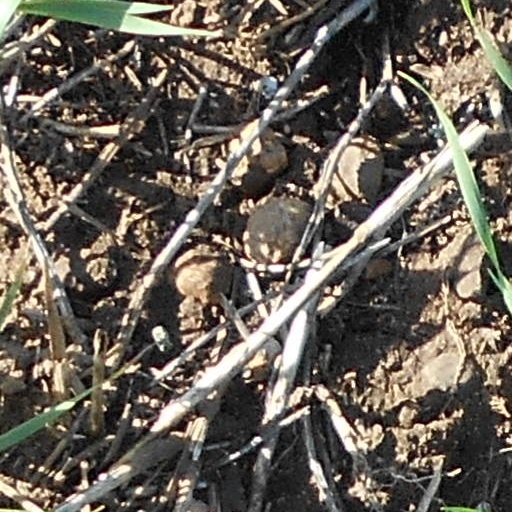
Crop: wheat